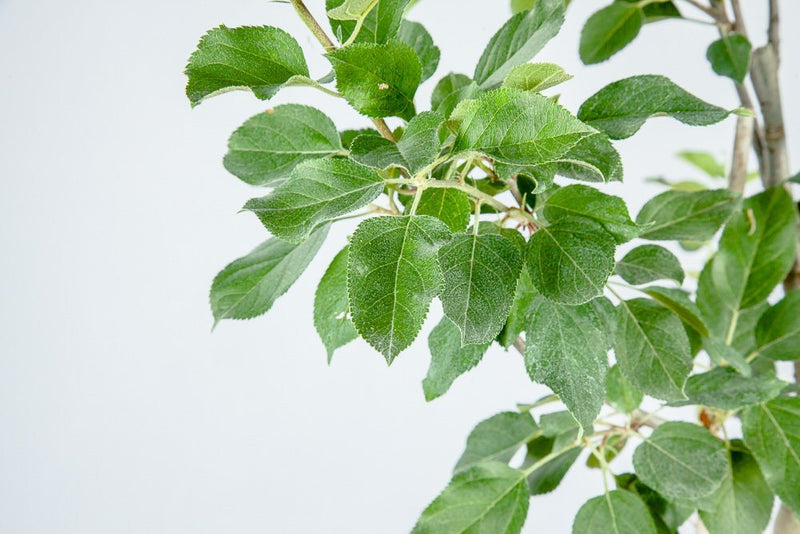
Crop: apple
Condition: healthy